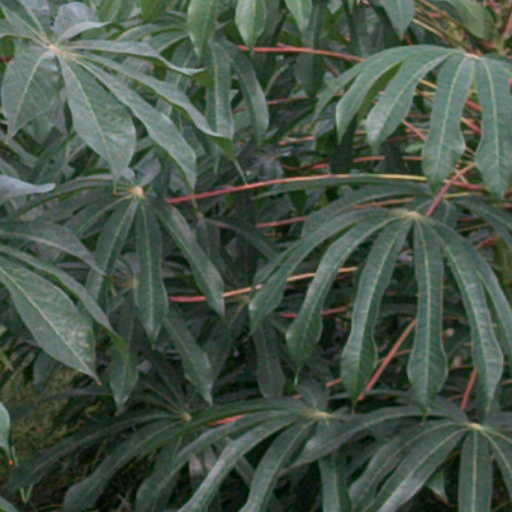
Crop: cassava